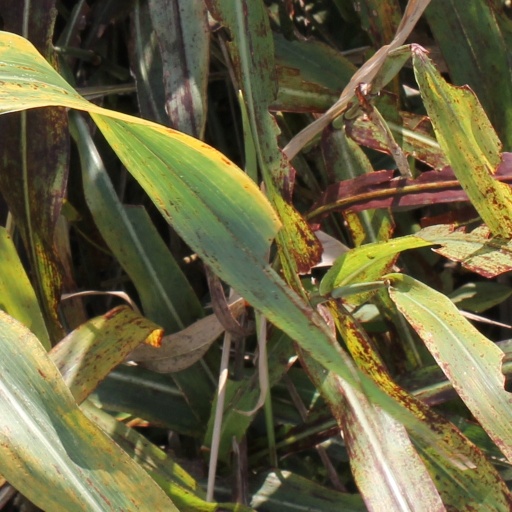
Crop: sorghum